Lutici

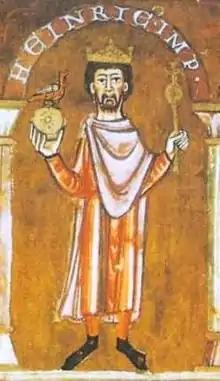
Henry IV

In 1066, the Lutici were involved in the Obodrite revolt, in the course of which Gottschalk was slain, his wife and her abigails were chased out of Mecklenburg naked, and a monk, Ansvar, and others were stoned to death in Ratzeburg. Adam of Bremen (III, 51) further recorded the capture of the elderly Mecklenburg bishop "Iohannes" (Johann, John Scotus), who was carried to Radgosc, where his severed head was sacrificed to Redigost. However, Halberstadt bishop Burchard sacked Radgosc in the winter of 1067/1068, and as a symbol of his victory rode home on the temple's sacred horse. In the winter of 1069, king and later emperor Henry IV led a follow-up campaign into the Lutician territories, looting and pillaging the area.